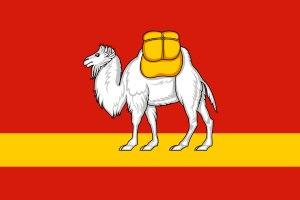
Le chameau de Bactriane, appelé aussi chameau à deux bosses ou simplement chameau, est une espèce d'artiodactyles de la famille des Camelidae. Il est natif des steppes et des régions arides de l'Asie centrale. L'épithète spécifique bactrianus évoque l'une des régions où les chameaux domestiques étaient autrefois communément élevés : la Bactriane. Sa femelle est dénommée la chamelle et le juvénile le chamelon. Ce mammifère ruminant diffère du dromadaire par ses deux bosses dorsales graisseuses, par son poids et sa taille plus élevés, et par une fourrure bien plus abondante. Le chameau et le dromadaire appartiennent tous deux au genre Camelus et peuvent produire des hybrides viables et fertiles.